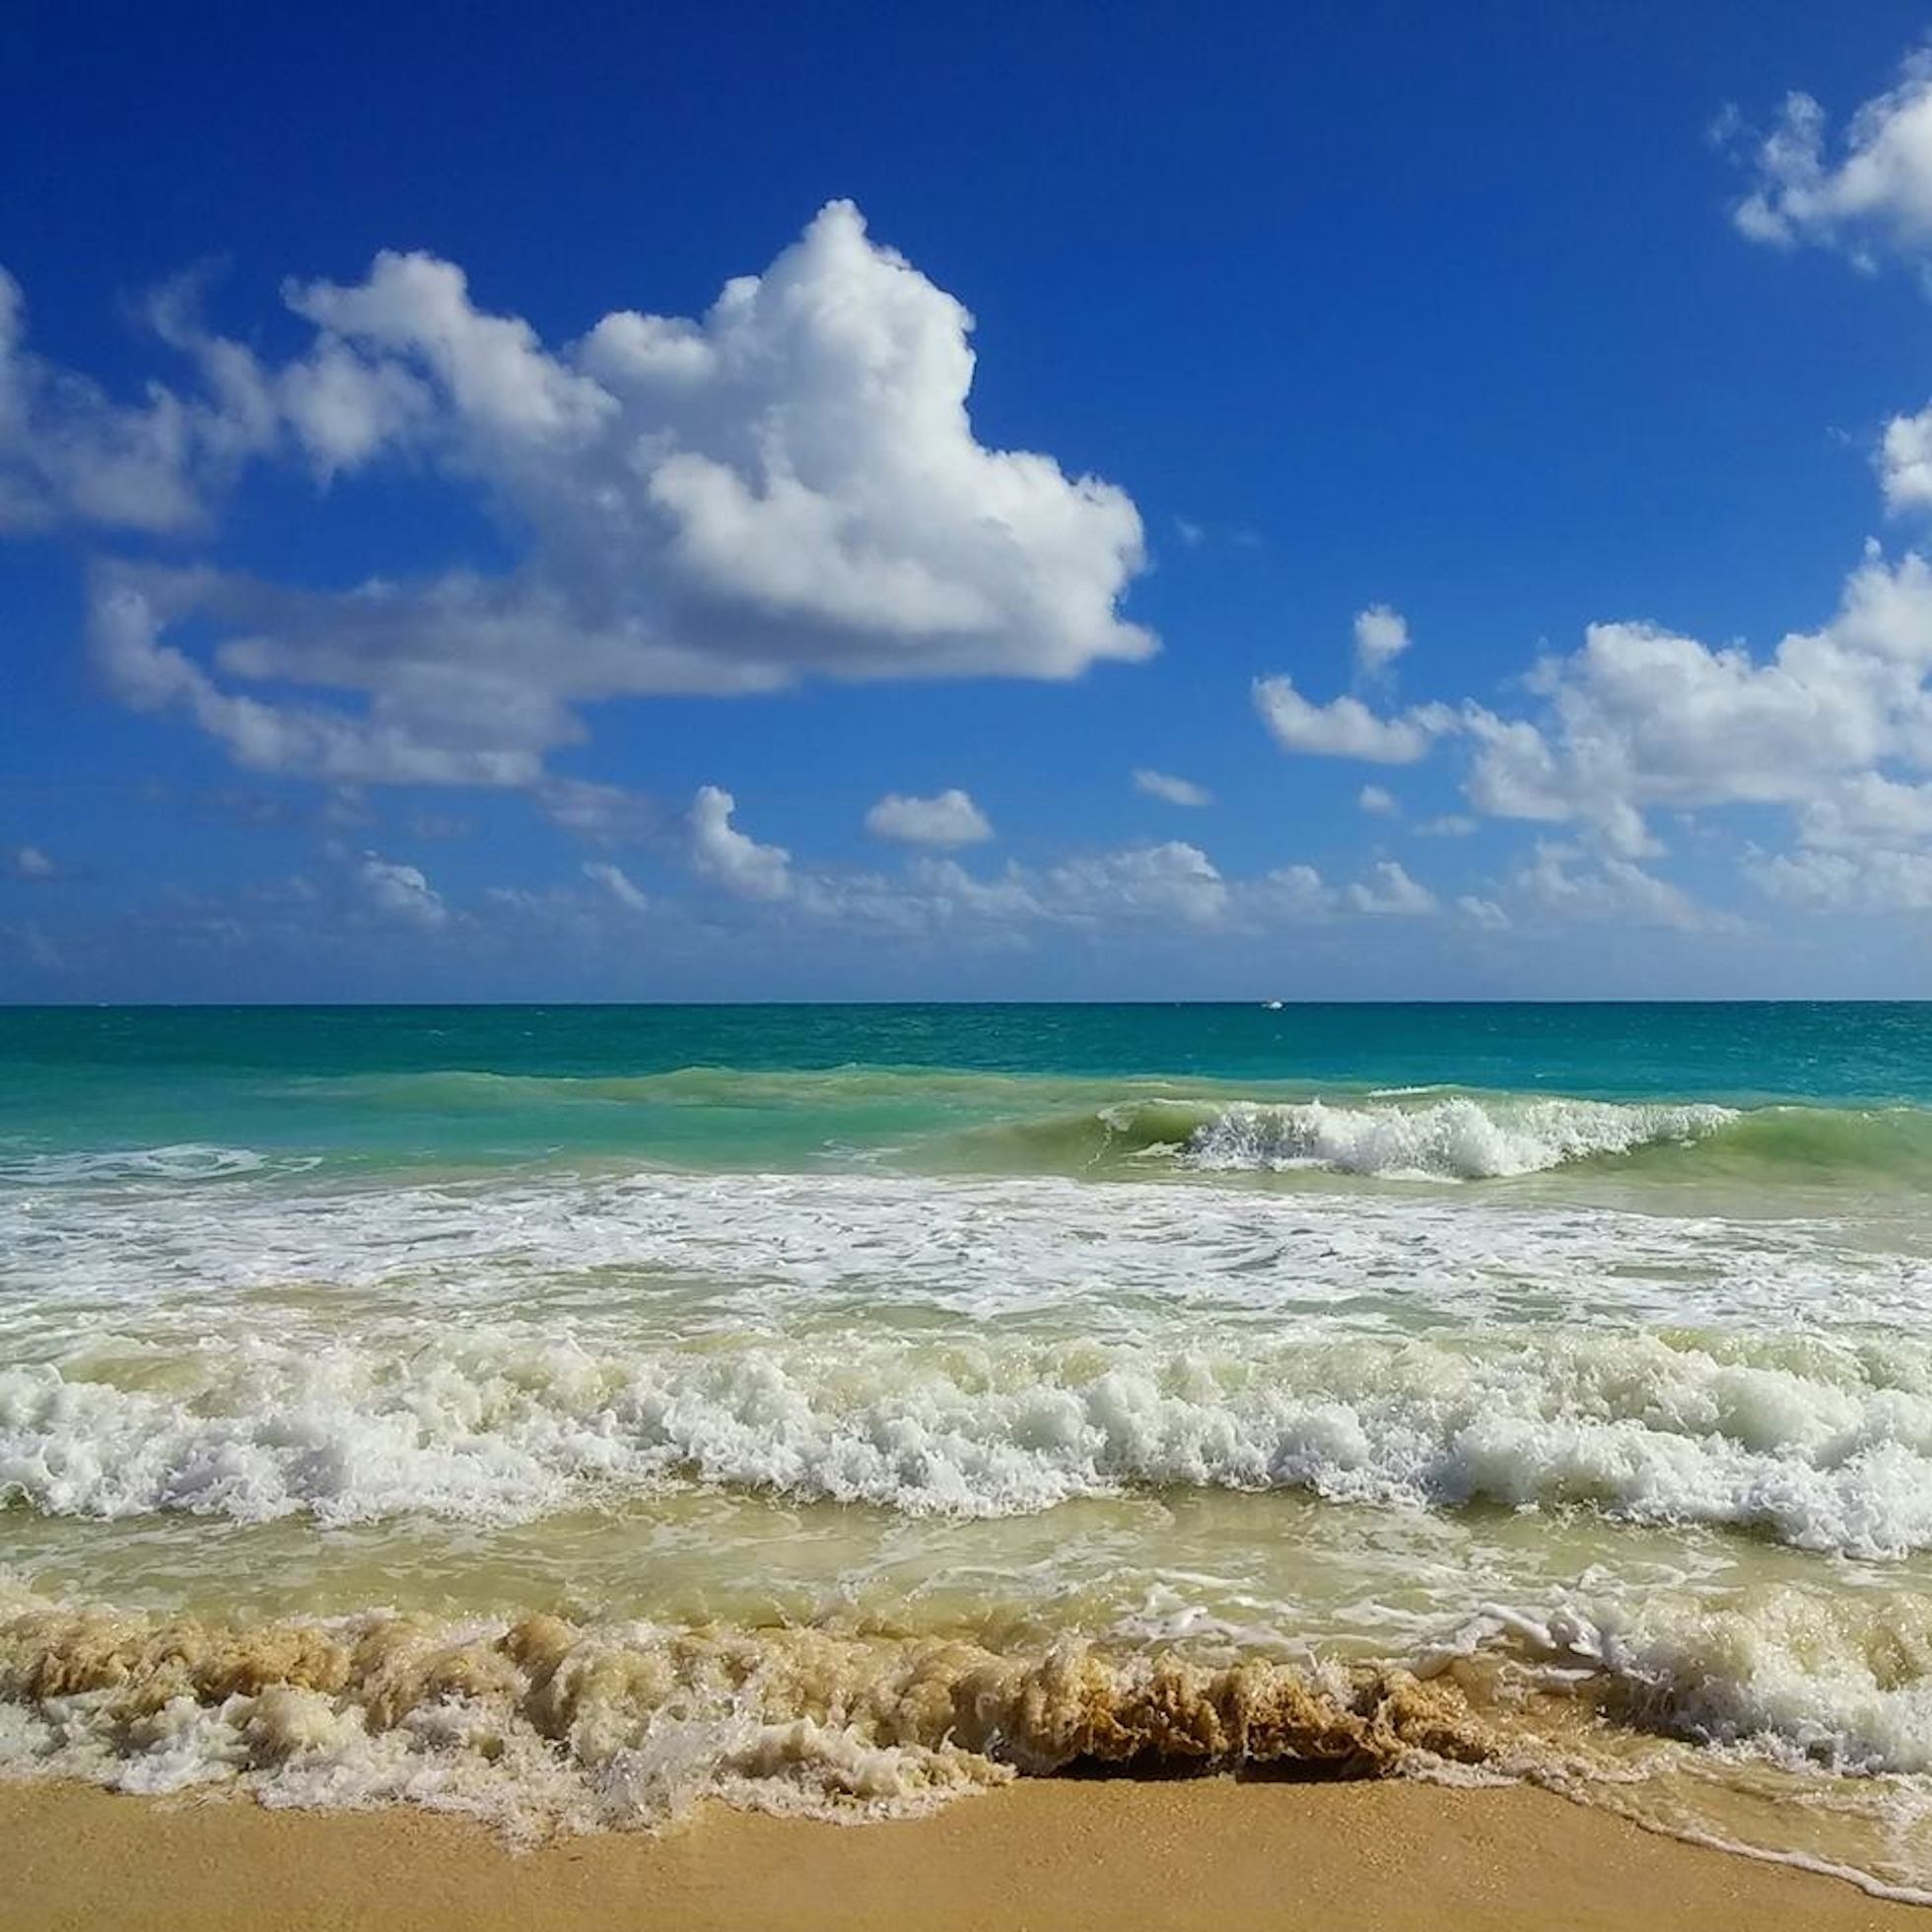
beach, landscape, sea, coast, nature, sand, ocean, horizon, cloud, sky, shore, wave, tropical, bay, hawaii, material, body of water, cape, wind wave